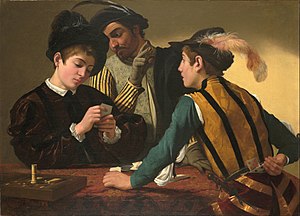
Kortspil
Snyderen (italiensk I bari), maleri af Caravaggio, 1594 (Kimbell Art Museum) med afbildning af et kortspil.
"Kortspil er spil, som primært anvender spillekort som rekvisit. Der er mange forskellige typer spil, hvoraf nogle dyrkes som rent tidsfordriv, mens andre som bridge og skat også dyrkes som tankesportsgrene med nationale og internationale mesterskaber. Kortspil kan spilles om point eller en aftalt præmie til vinderen af spillet. Visse kortspil drejer sig direkte om at spille om penge, enten mellem spillerne indbyrdes eller mod en ""bank"".